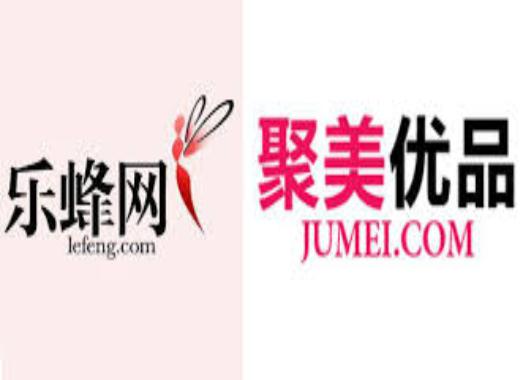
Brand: lefeng
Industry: Others